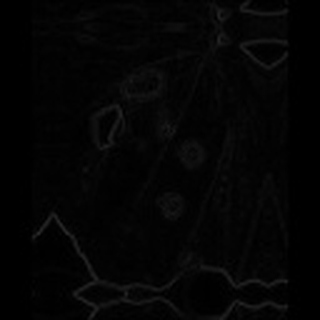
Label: cotton_target_spot